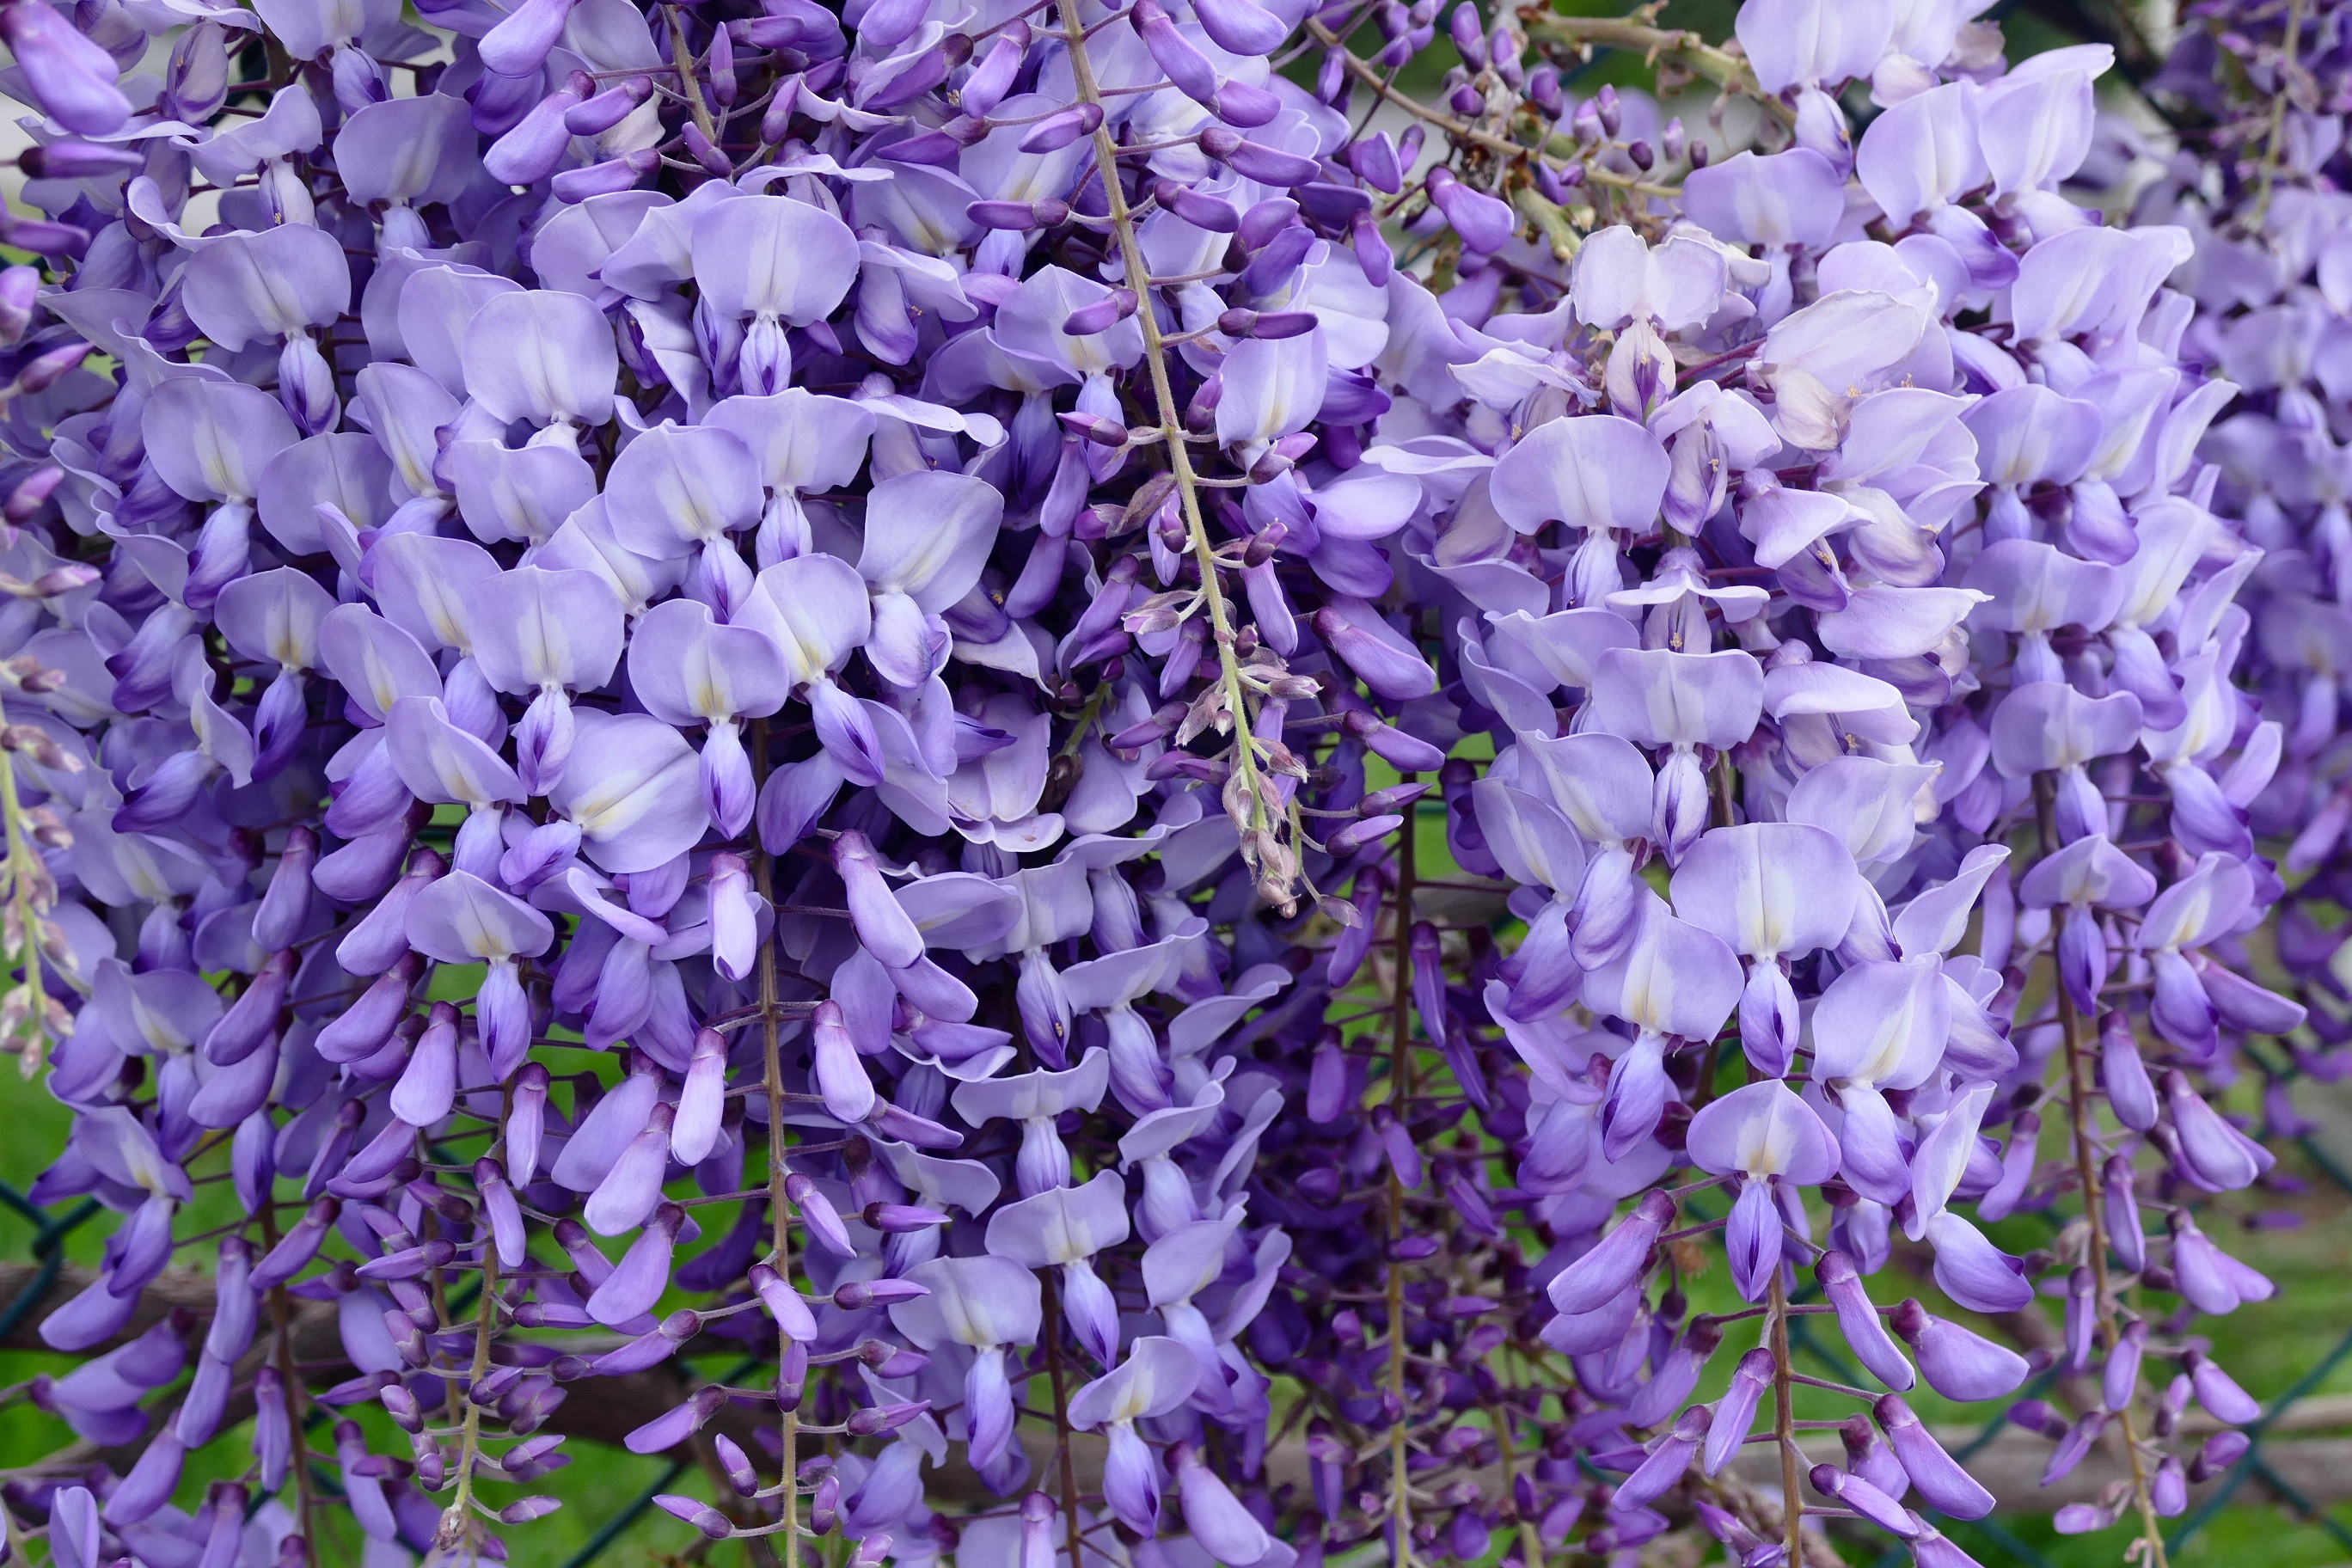
blossom, plant, flower, purple, bloom, spring, botany, flora, lavender, wildflower, violet, wisteria, flowering plant, bellflower family, land plant, english lavender